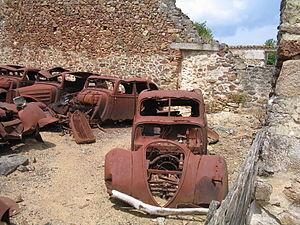
Oradour-sur-Glane est une commune française située dans le département de la Haute-Vienne, en région Nouvelle-Aquitaine. Ses habitants sont appelés les Radounauds ou Radounaux.